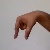
The image shows a hand gesture representing the letter 'Q' in Indian Sign Language.